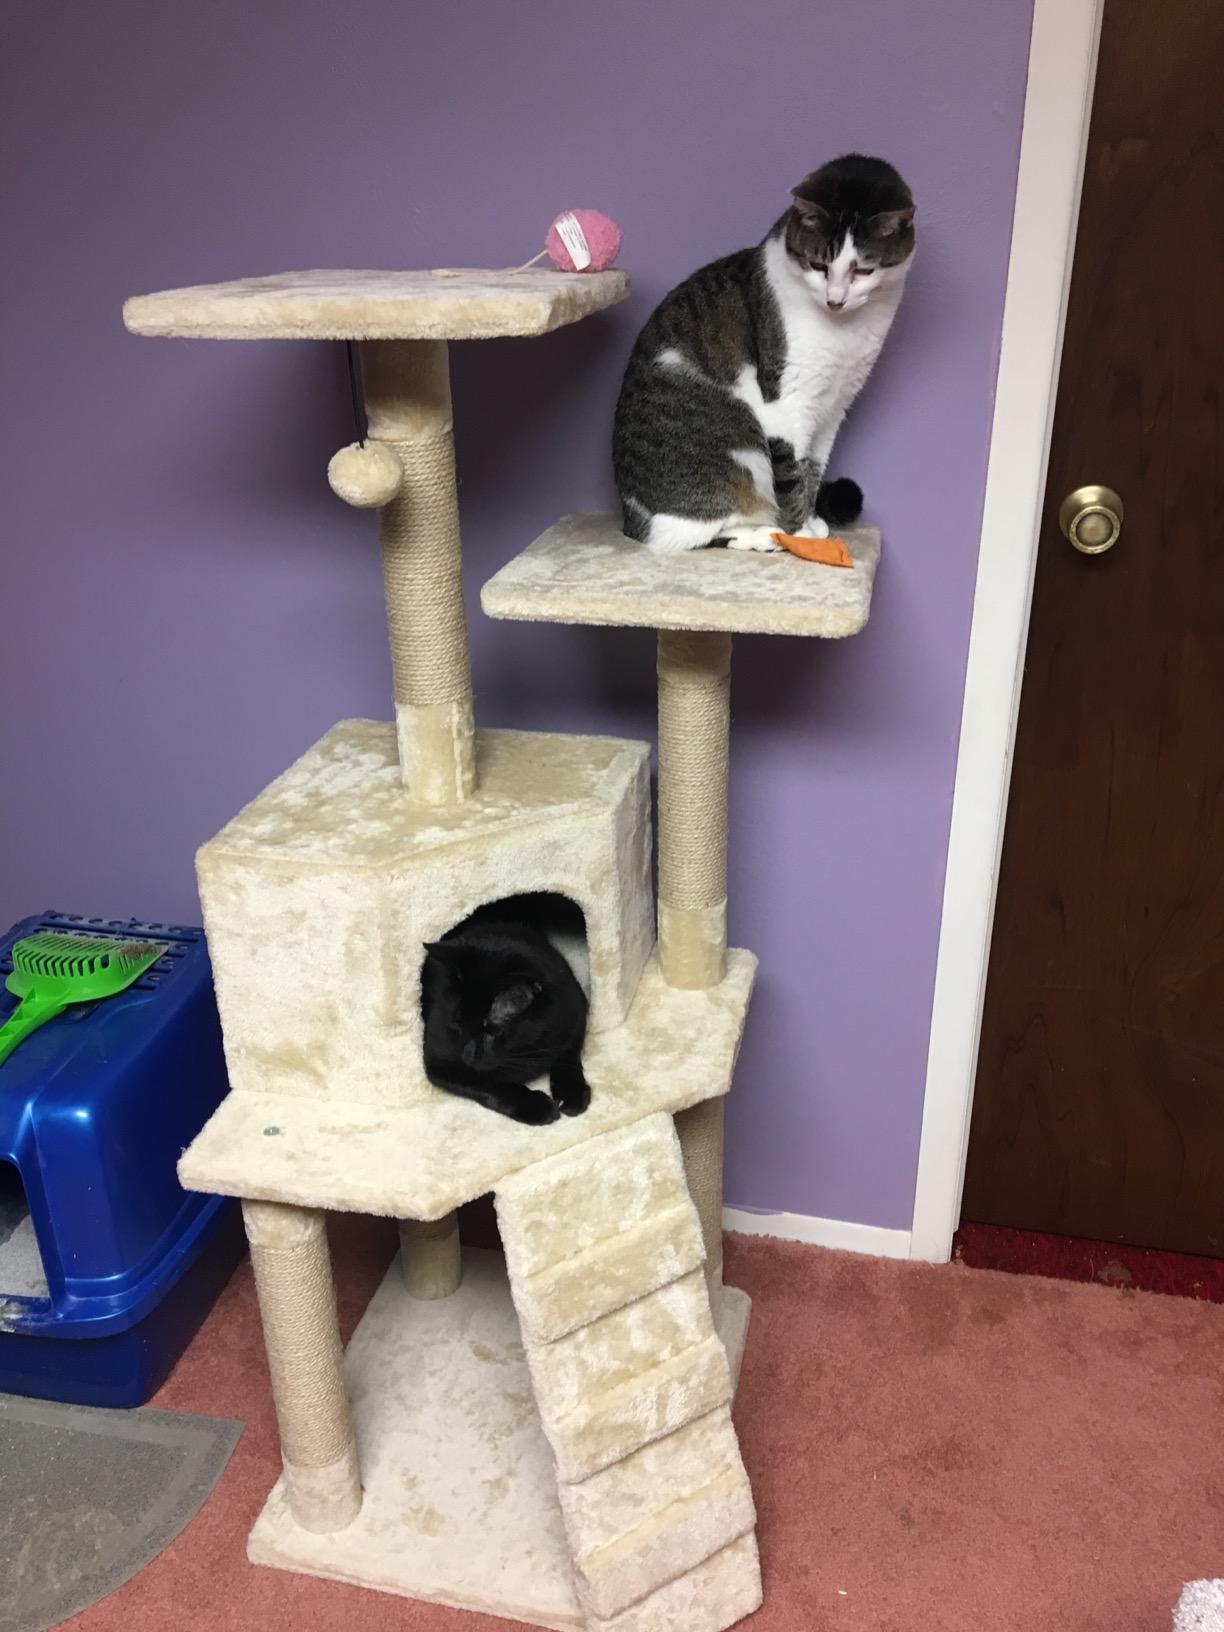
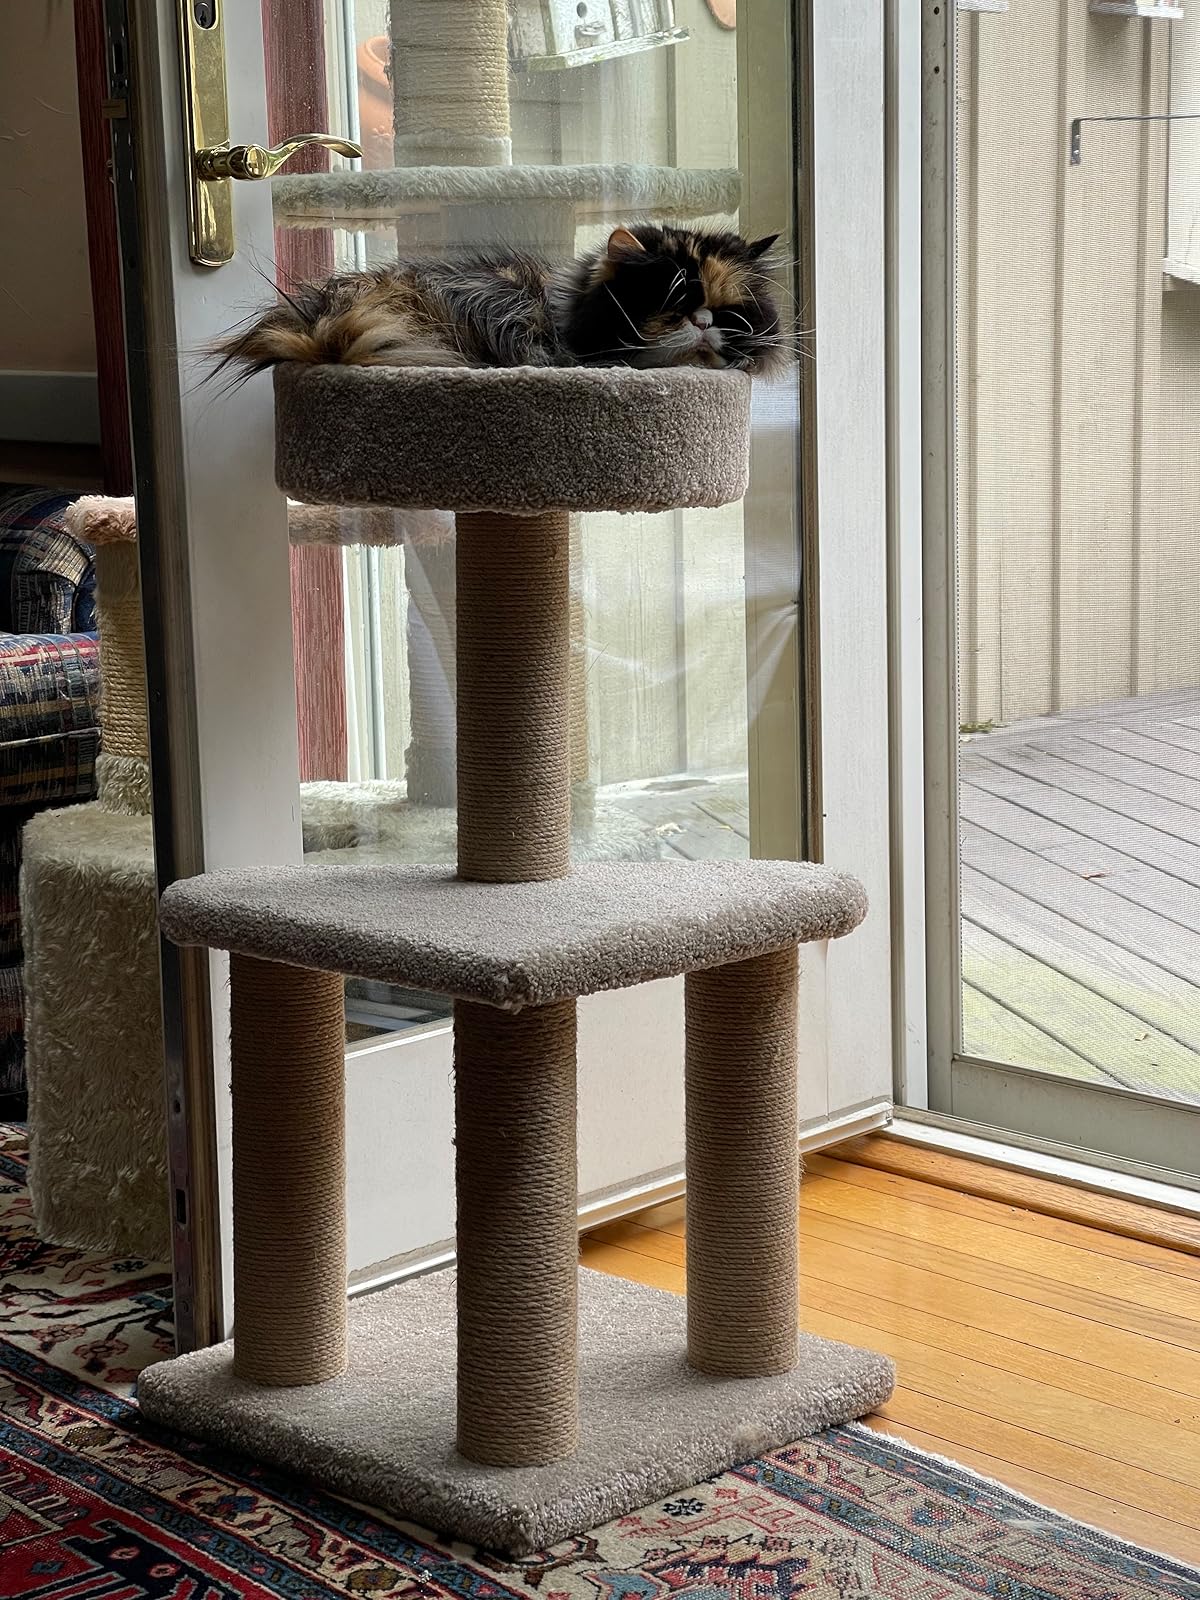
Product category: items_cat tree
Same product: no